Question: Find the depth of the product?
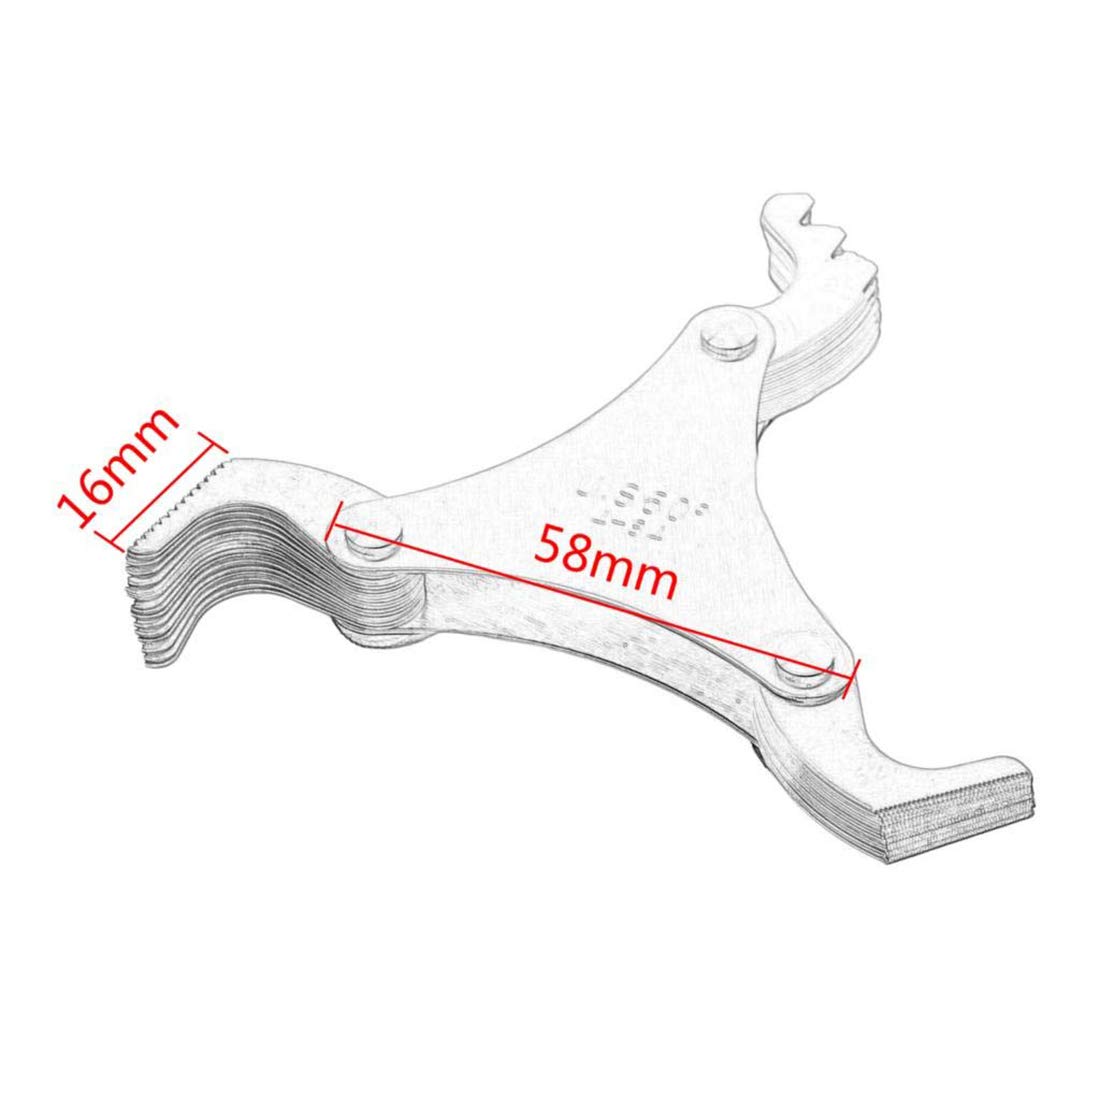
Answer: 58.0 millimetre